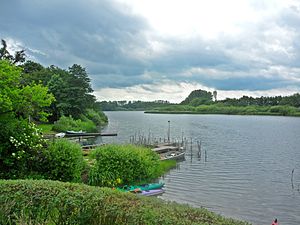
Wahlstorf (Holsten)
Fuhlensee
Wahlstorf er en by og kommune i det nordlige Tyskland, beliggende i Amt Preetz-Land i den sydvestlige del af Kreis Plön. Kreis Plön ligger i den østlige/centrale del af delstaten Slesvig-Holsten.